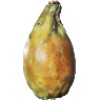
Label: Cactus fruit 1